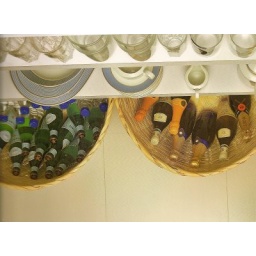
storage bottles in baskets